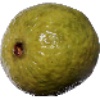
Label: Guava 1